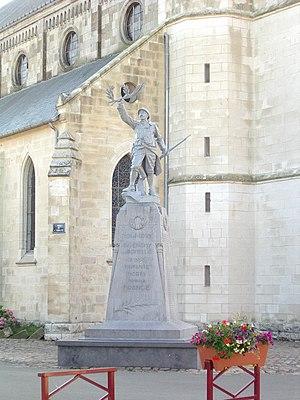
Monument aux morts Givenchy en Gohelle
Givenchy-en-Gohelle est une commune française située dans le département du Pas-de-Calais en région Hauts-de-France. Elle fait partie de la Communaupole de Lens-Liévin qui regroupe 36 communes et comptait 244 561 habitants en 2010.